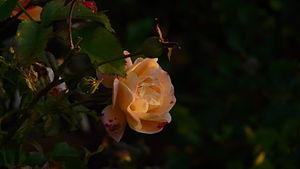
Rose Graham Thomas / Faible exposition / Matinée / Au levé d'un soleil d'été indien.
La rose est la fleur des rosiers, arbustes du genre Rosa et de la famille des Rosaceae. La rose des jardins se caractérise avant tout par la multiplication de ses pétales imbriqués qui lui donne sa forme caractéristique.